James Oswald (writer)

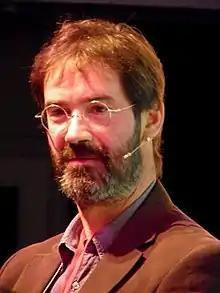
Oswald in 2017

James Oswald is a Scottish writer and farmer who has written the "Inspector McLean" and (as J. D. Oswald) "The Ballad of Sir Benfro" series of novels.